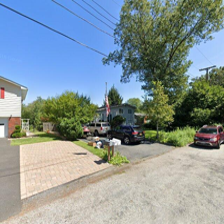
Label: streetView